The Age of Kali

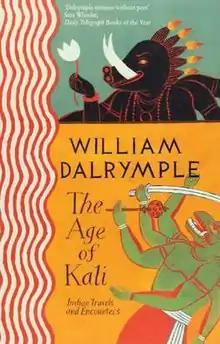

The Age of Kali is a 1998 travel book by William Dalrymple. The book's theme is trouble in the Indian subcontinent and the Hindu belief in a time called the Kali Yuga when many problems will come to exist in the world.